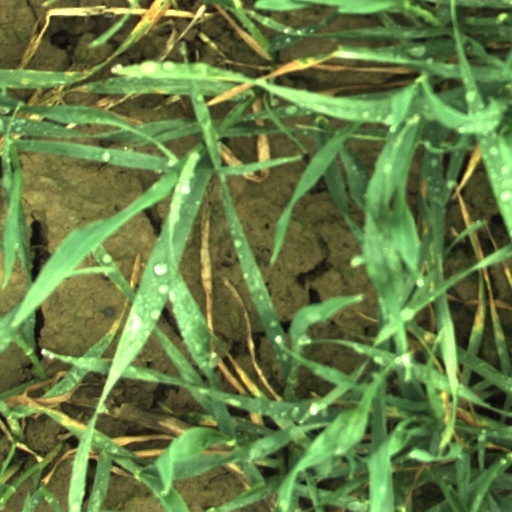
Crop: wheat